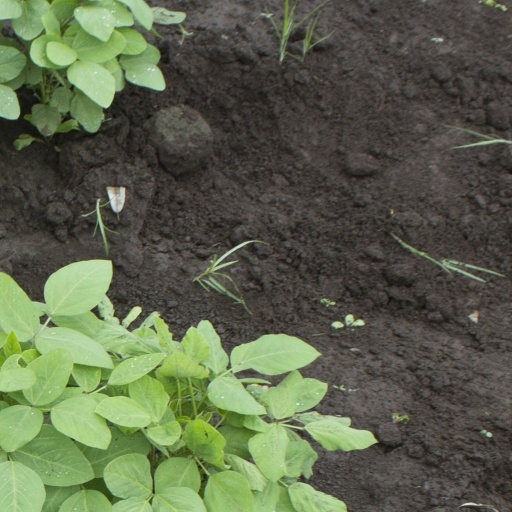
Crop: soybean